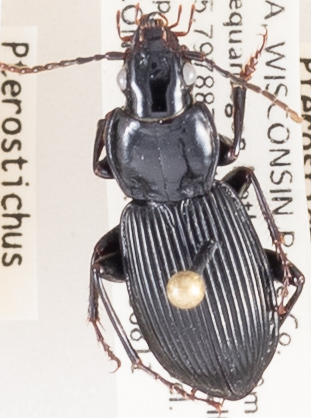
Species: Pterostichus coracinus
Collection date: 2020-08-11
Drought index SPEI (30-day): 2.09
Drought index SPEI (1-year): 2.09
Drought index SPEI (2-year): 2.09